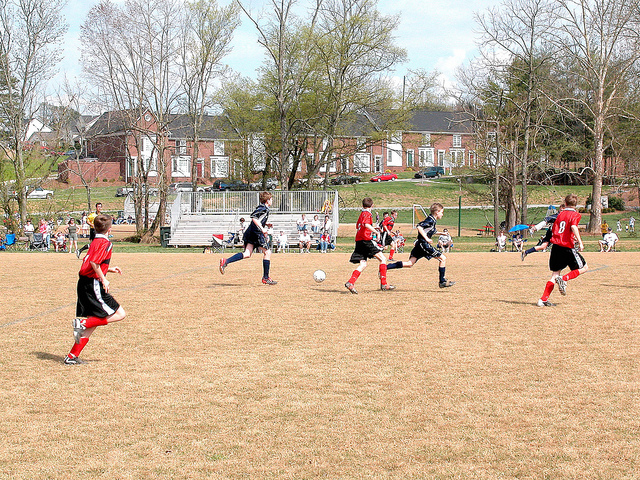
một nhóm những đứa trẻ đang chơi bóng đá trên sân